Bodega Bay

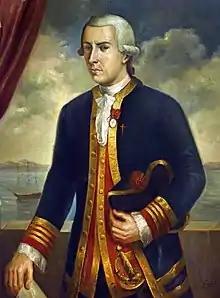
Bodega Bay is named after Juan Francisco de la Bodega y Quadra, who explored the area in 1775.

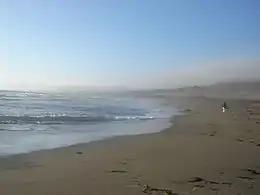
Bodega Bay, photographed on July 16th, 2007.

Bodega Bay was first charted by Europeans in 1775 by the Spanish Peruvian explorer Juan Francisco de la Bodega y Quadra of the Spanish Navy. The bay that was originally named for him was not present day Bodega Bay, but Tomales Bay. His ship, the "Sonora", anchored in the lee of Tomales Point on October 3, 1775, departing the next day. Bodega y Quadra named Tomales Bay "Puerto de la Bodega". "There is no evidence in the journal or on the charts that Bodega y Quadra ever saw the entrance to [present day] Bodega Harbor or knew of the lagoon to the north". Bodega y Quadra planned to return, but was not able to. Later, as commandant of the naval base at San Blas, New Spain, Bodega y Quadra sent other expeditions to Bodega Bay with the intention of establishing a colony and mission there. It was decided, however, that the location was not ideal.